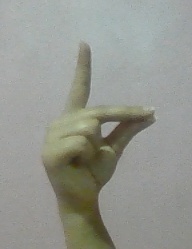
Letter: ta